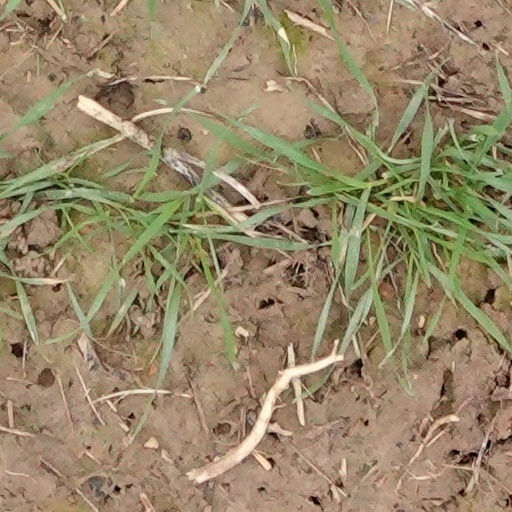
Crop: wheat